Danny Vukovic

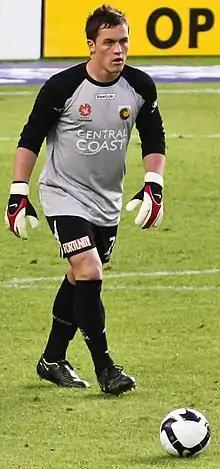
Vukovic playing for Central Coast Mariners in 2008

Vukovic has previously played for Bonnyrigg White Eagles and Parramatta Power.